Cyclone Pat

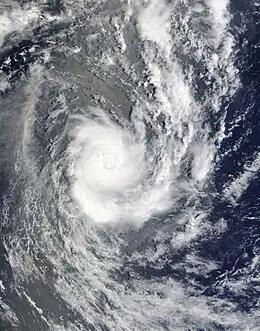
Cyclone Pat strengthening on February 9

Severe Tropical Cyclone Pat was a small but strong tropical cyclone that passed directly over Aitutaki, Cook Islands, in southern Pacific Ocean on February 10, 2010. Part of a series of storms to impact the group of islands early that year, Pat was first identified as a tropical depression on February 6 well to the northeast of the Samoan Islands. The storm steadily organized as it moved generally southeast, becoming a tropical cyclone on February 8. Turning to the south, intensification began in earnest and the system acquired hurricane-force winds within 48 hours of being named. The wide system displayed annular characteristics and a wide eye. Pat reached its peak strength early on February 10 as a severe tropical cyclone with winds of 140 km/h (85 mph) and a barometric pressure of 960 mbar (hPa). Hours later it struck Aitutaki, producing gusts in excess of 185 km/h (115 mph) on the island. Hostile wind shear then prompted rapid weakening of the cyclone. The system degraded below gale-intensity on February 11, just 24 hours after it peaked, and was last noted early on February 12.